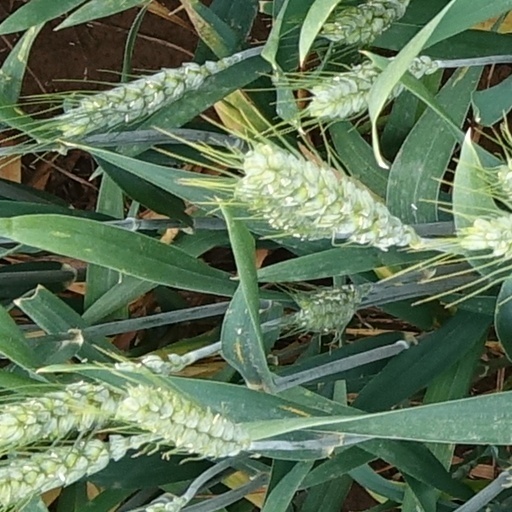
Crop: wheat